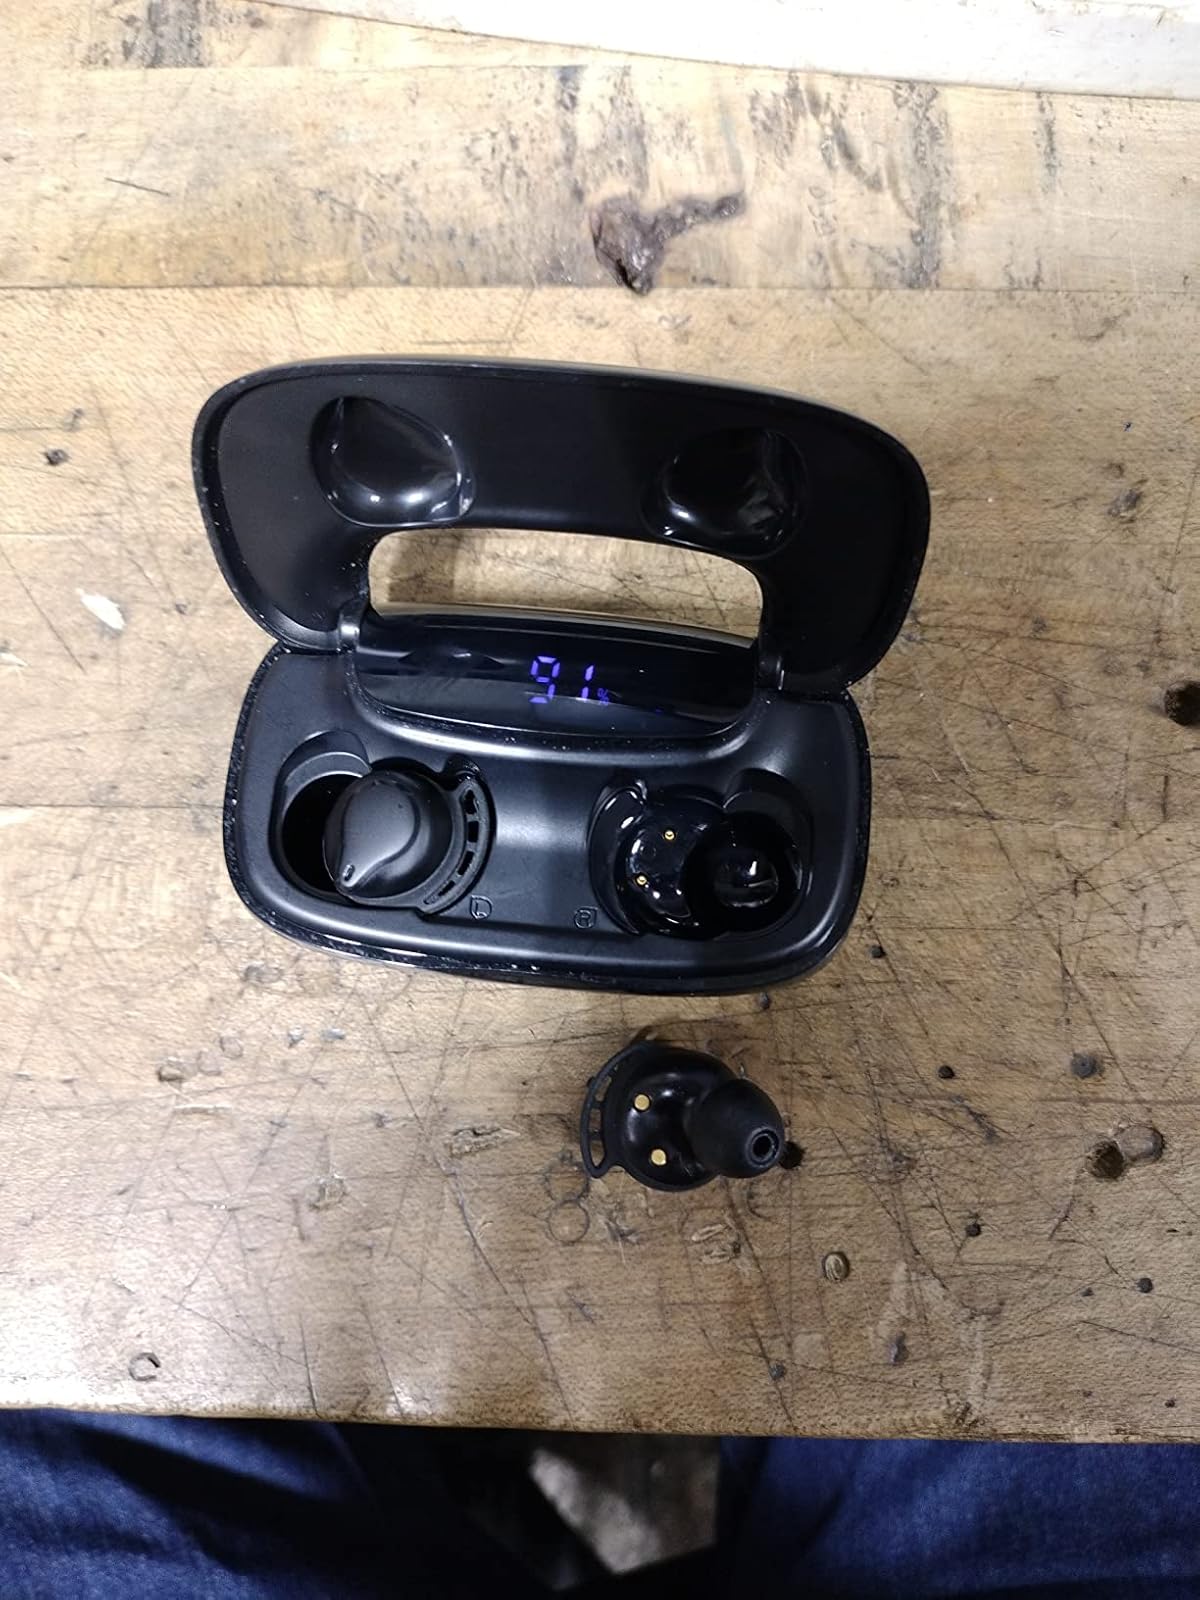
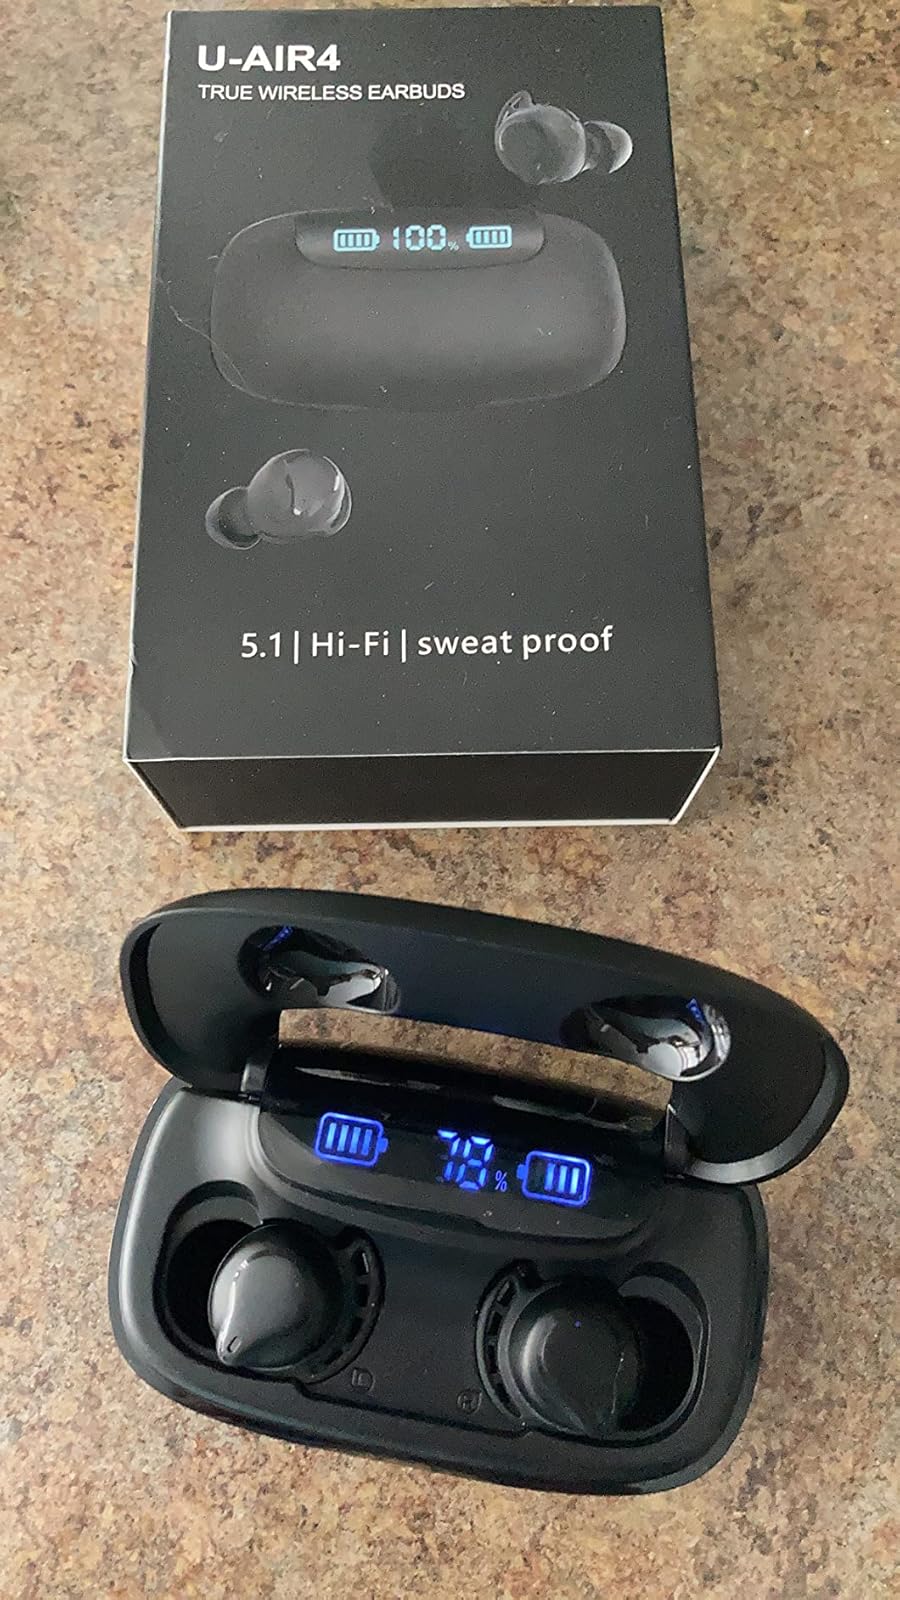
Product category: earbuds
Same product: yes